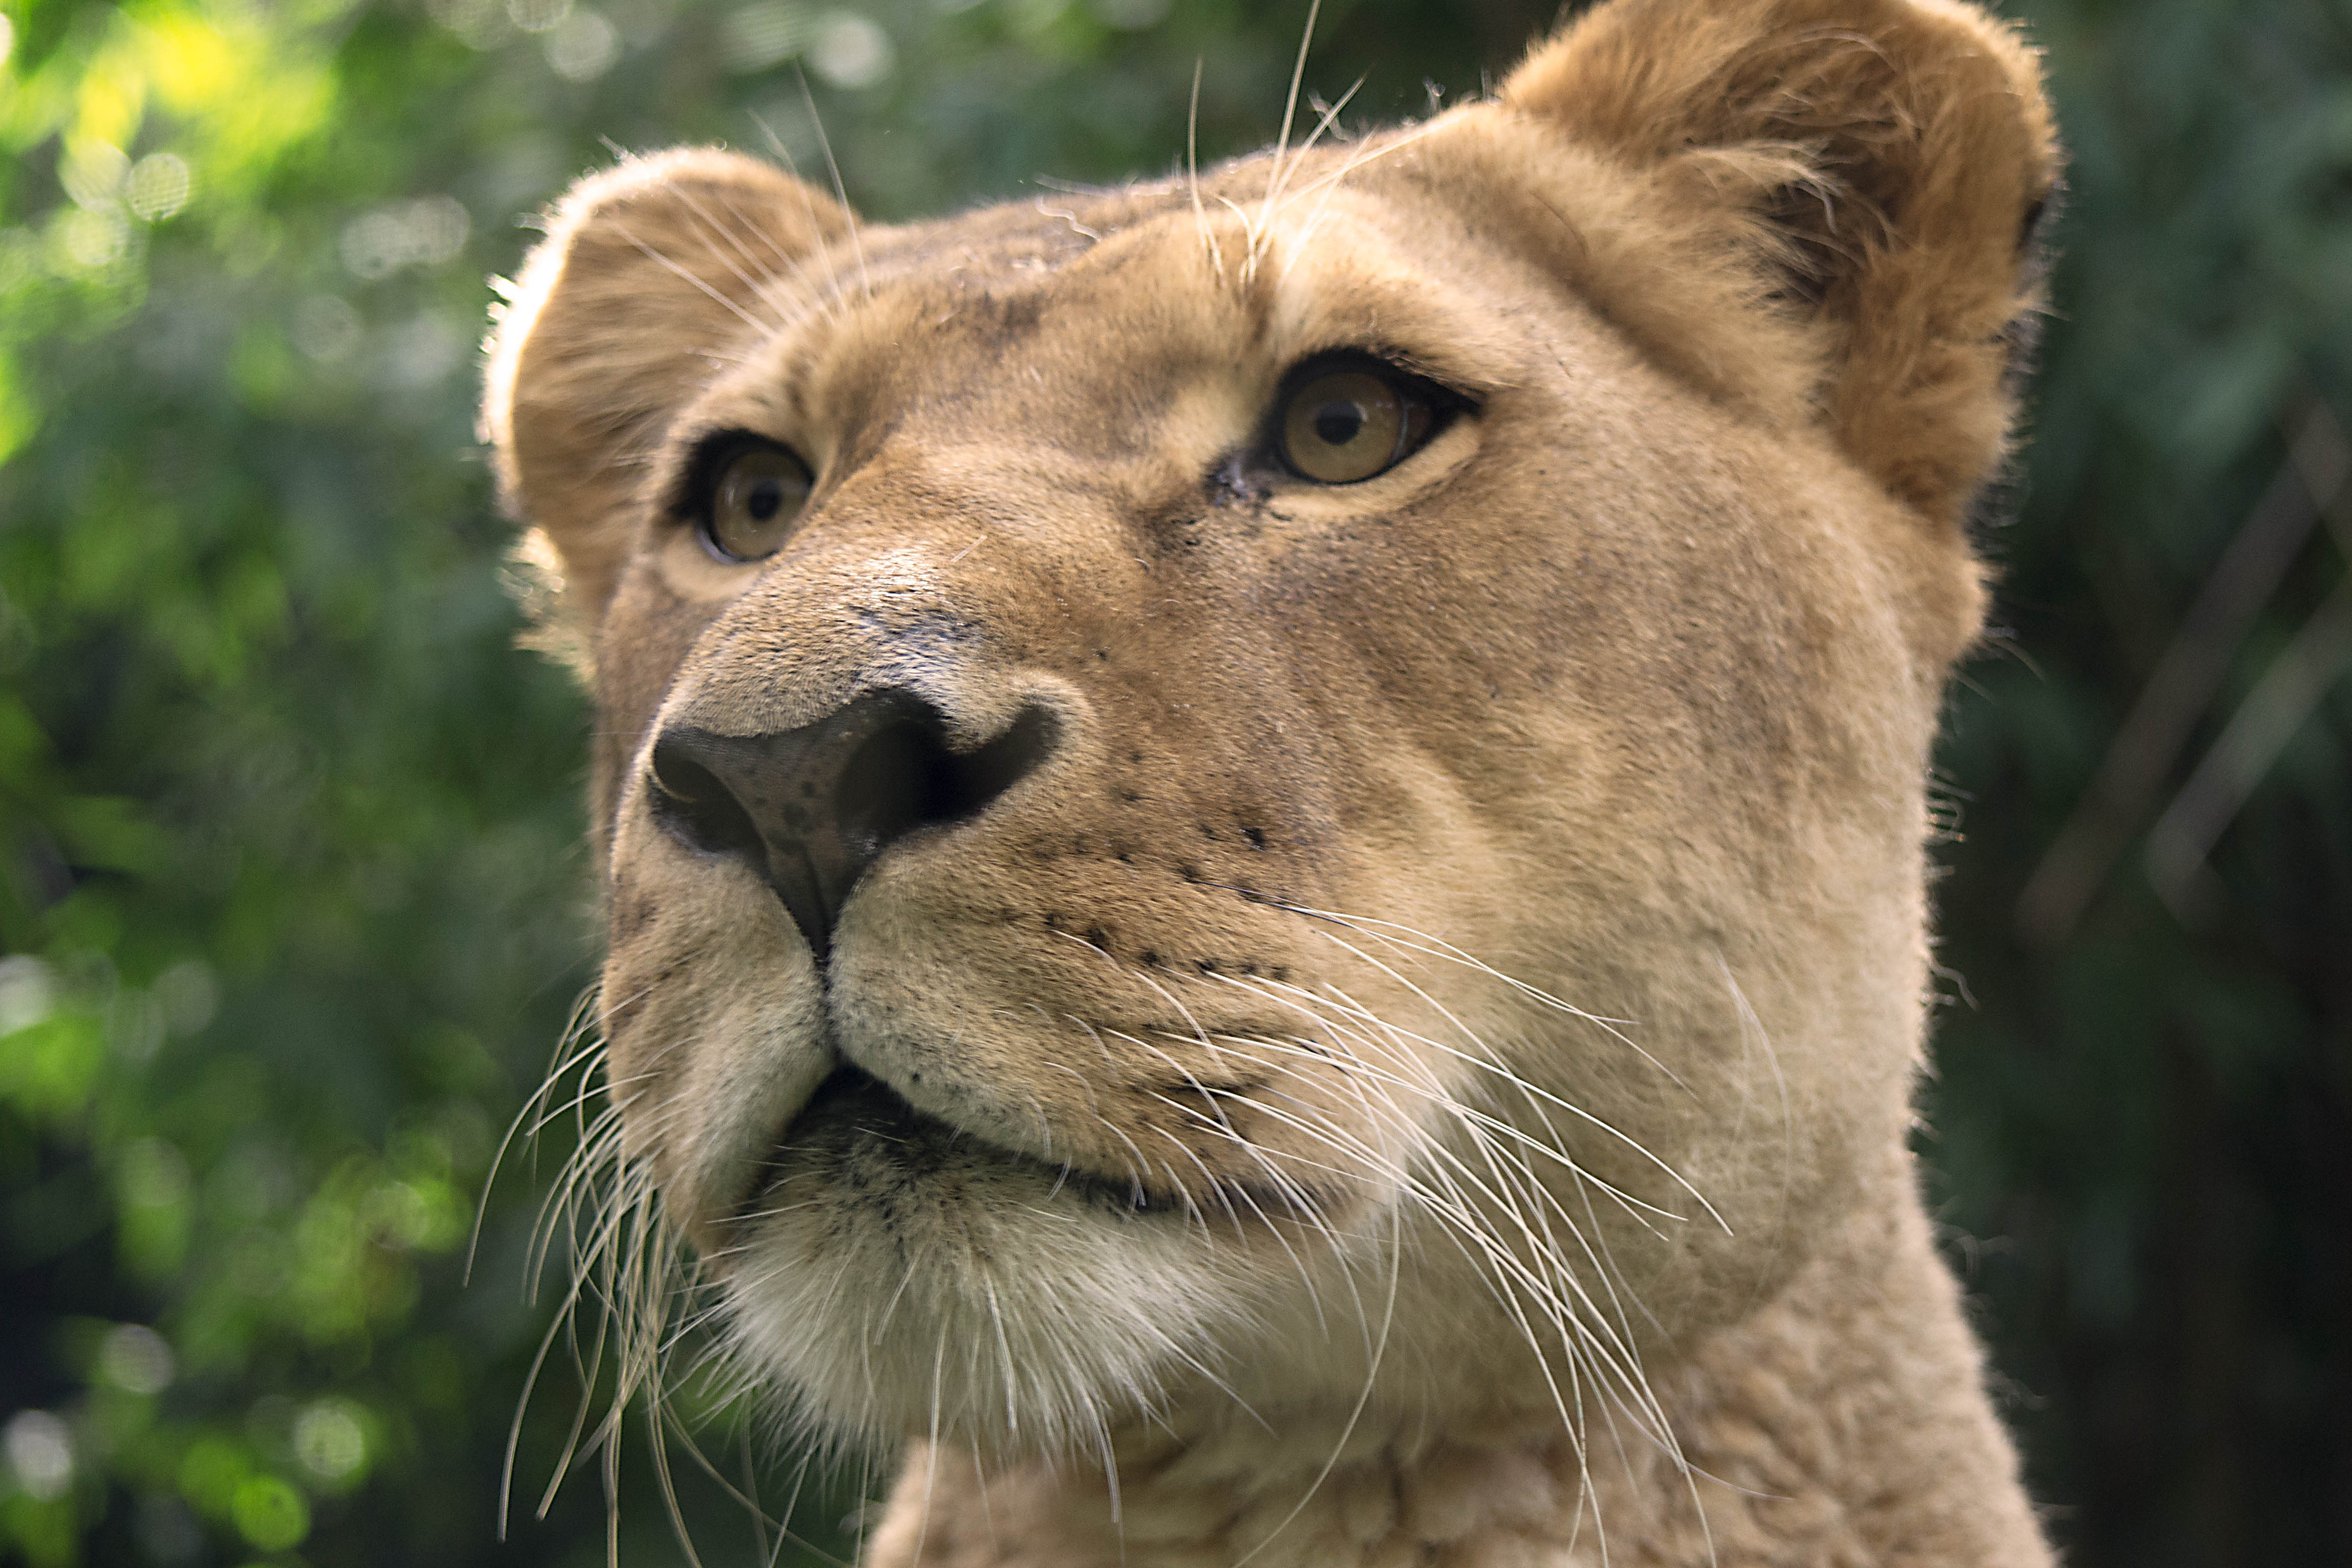
animal, wildlife, zoo, cat, mammal, fauna, lion, cheetah, whiskers, snout, vertebrate, safari, puma, big cats, cat like mammal, dog breed group, masai lion